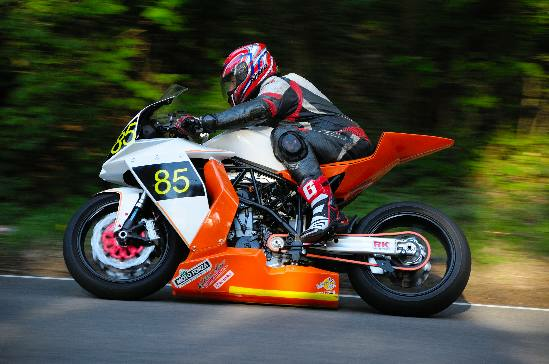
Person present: Yes